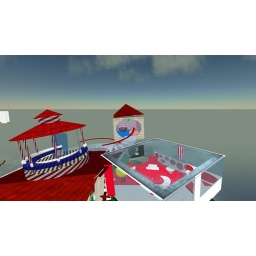
nuestra casa the cat in the hat